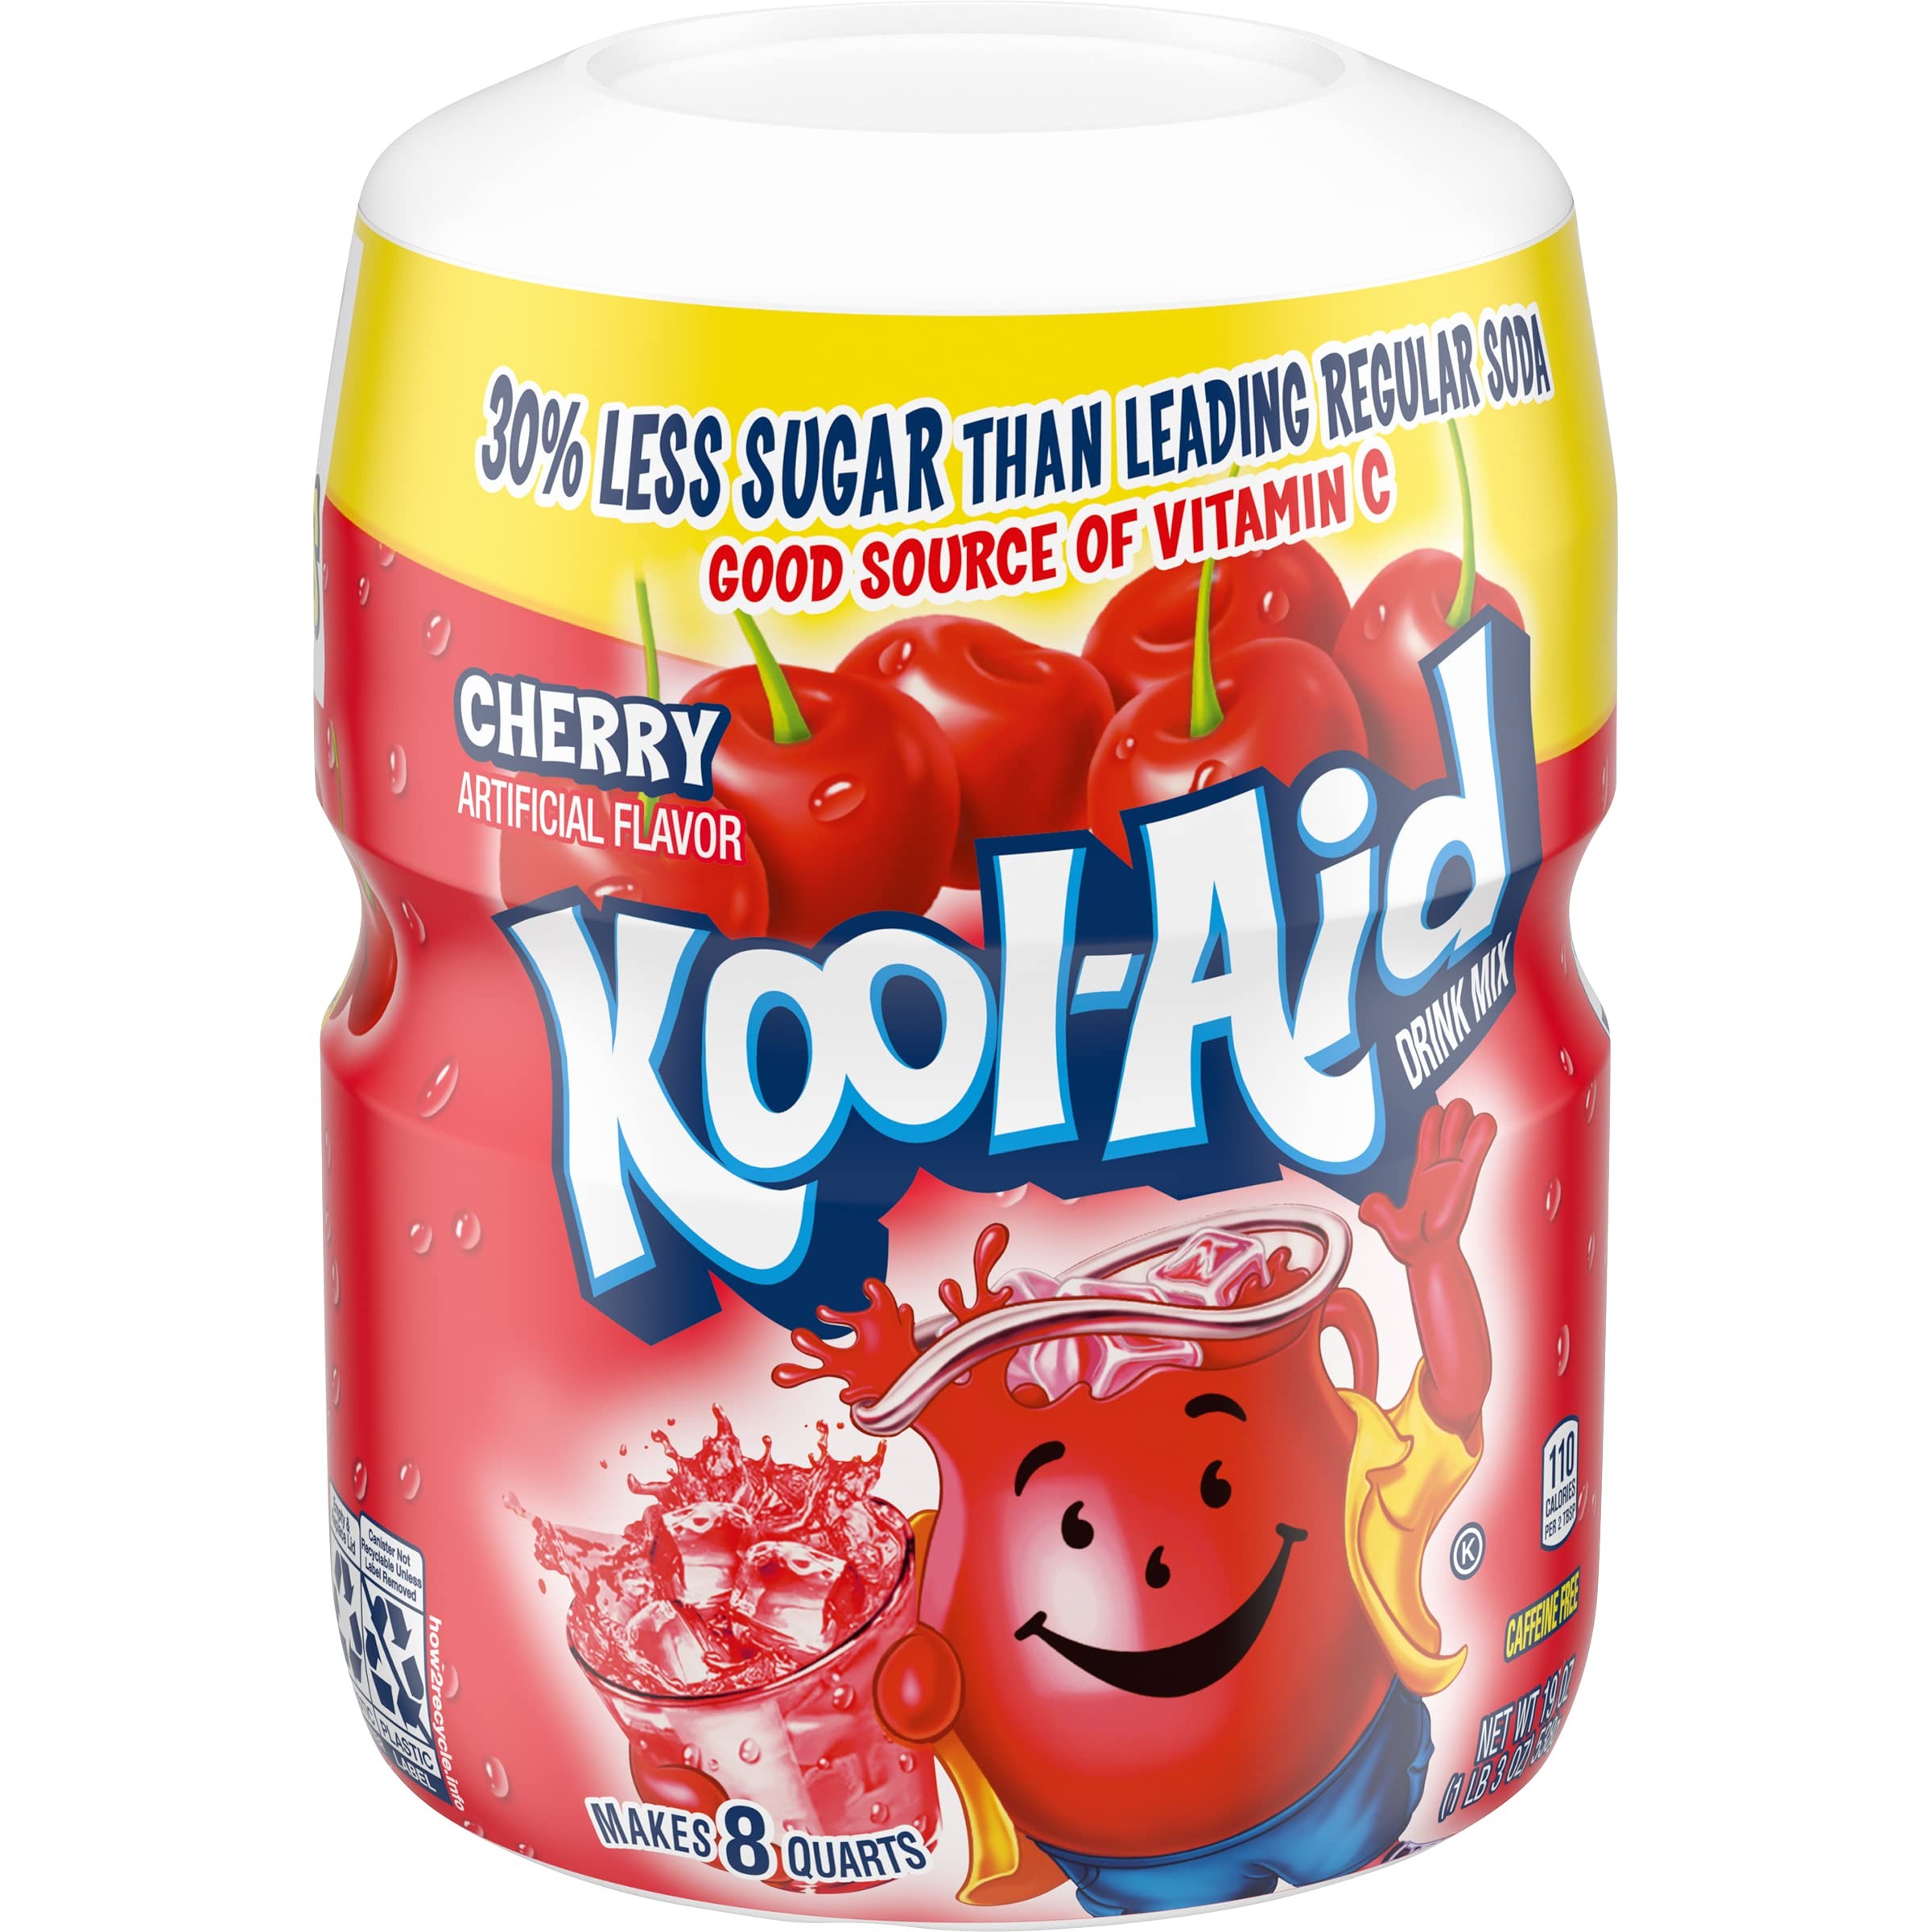
Item Name: Kool-aid Cherry Mix 19oz (Pack of 2)
Bullet Point 1: Kool aid
Bullet Point 2: Cherry
Bullet Point 3: 19 oz
Value: 38.0
Unit: Oz

Price: 4.49